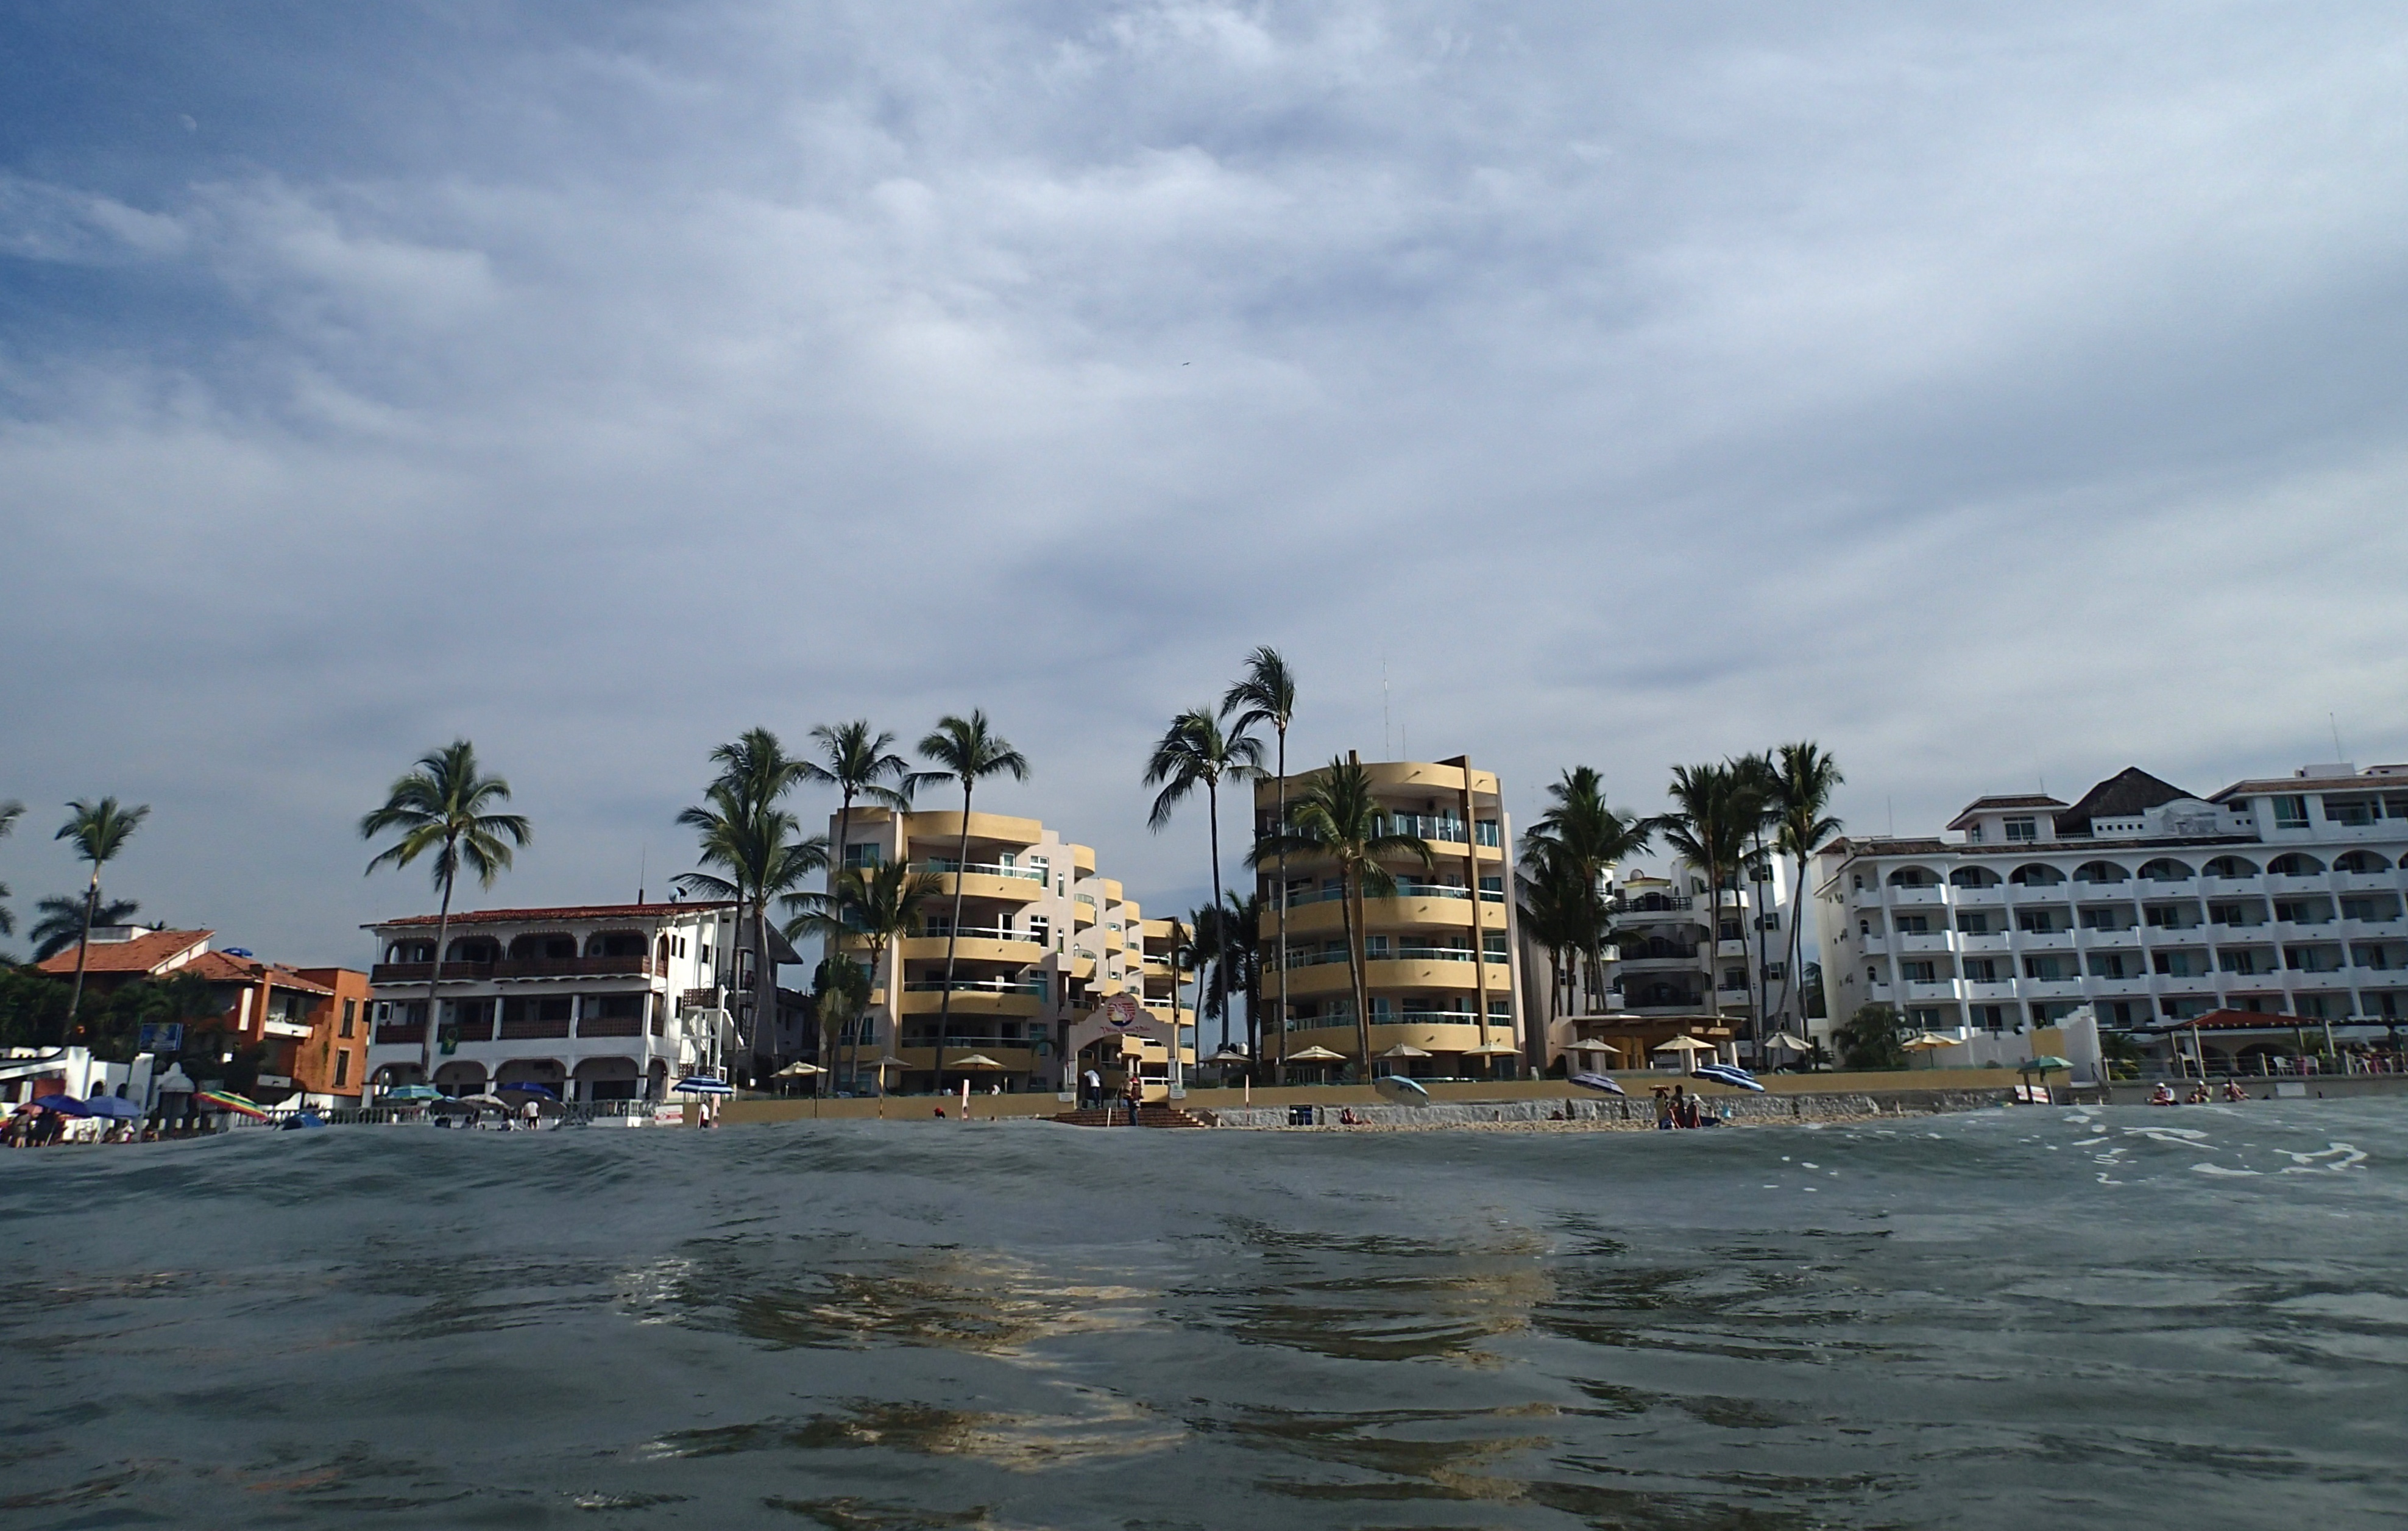
beach, sea, coast, cityscape, vacation, landmark